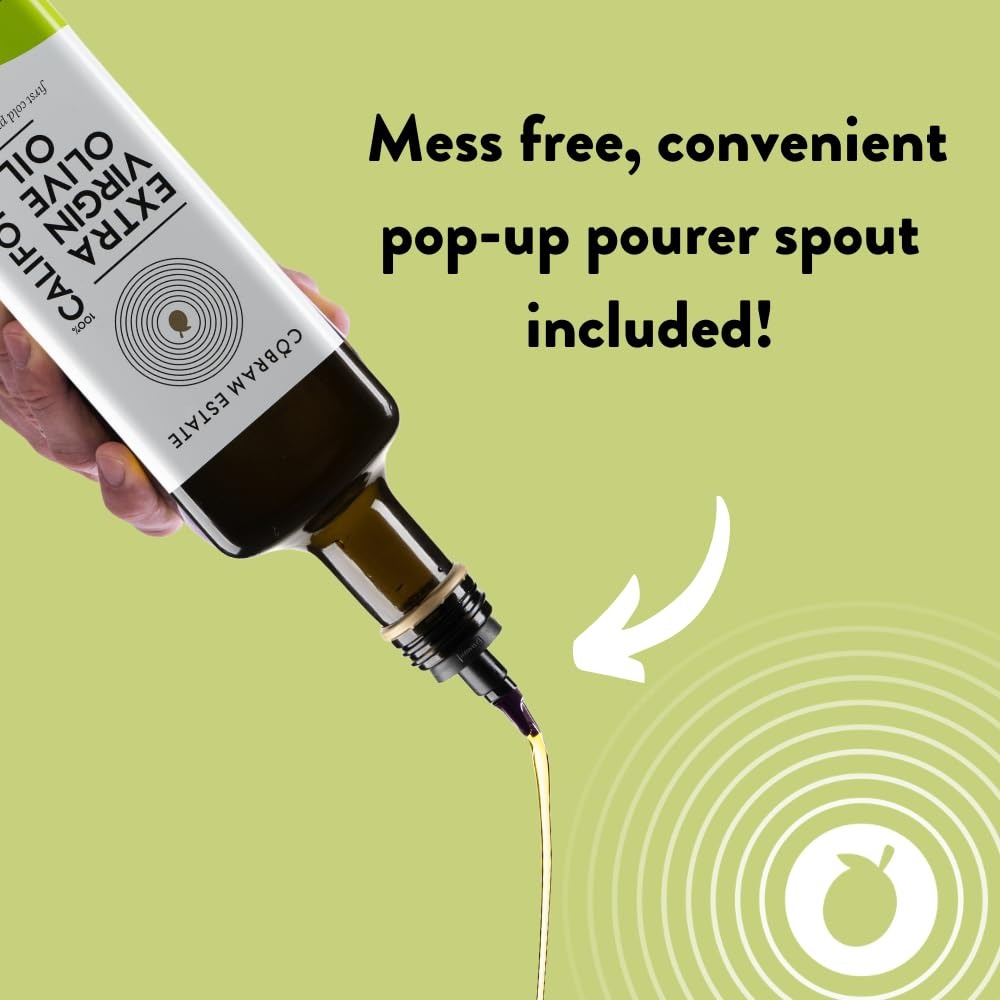
Item Name: Cobram Estate California Classic Extra Virgin Olive Oil - First Cold Pressed, Non-GMO, Keto Friendly, High in Antioxidants, Fruity & Balanced - Cold Pressed Olive Oil Bottle EVOO - 750 ml (Pack of 6)
Bullet Point 1: CLASSIC CALIFORNIA FLAVOR: A multi-purpose oil dominated by notes of tomato leaves and unripe tropical fruits. Moderate bitterness and pungency on the palate. Made from ONLY 100% California Olives from the Sacramento Valley.
Bullet Point 2: USE IT ON EVERYTHING: Our gourmet extra virgin olive oil holds its healthiness and flavor at high temperatures and tastes incredible, simply use it on its own for dipping with crusty bread or in a variety of cooking applications.
Bullet Point 3: COMPLIMENTARY POP-UP POURER SPOUT: For a clean and easy pour every time, so no need for a spray dispenser or mister.
Bullet Point 4: ALL-NATURAL TASTINESS: Bursting with heart-healthy polyphenols to help fight inflammation, aging, and weight gain. Ideal for homemade Italian salad dressings or marinades.
Bullet Point 5: AWARD WINNING: Gold – Los Angeles Extra Virgin Olive Oil Competition, 2019 London International Extra Virgin Olive Oil Competition, 2019 California State Fair, 2019 Orange County Fair; Silver – 2020 New York International Olive Oil Competition; Best in Class – 2019 Los Angeles International Extra Virgin Olive Oil Competition
Value: 152.16
Unit: Fl Oz

Price: 16.97